George Milligan (Church of Scotland)

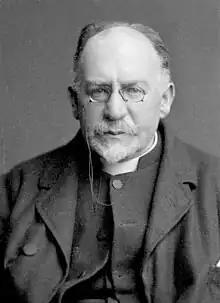
George Milligan

George Milligan DCL DD (2 April 1860 – 25 November 1934) was a Scottish minister of the Church of Scotland who served as Moderator of the General Assembly of the Church of Scotland in 1923. He was professor of divinity and biblical criticism at the University of Glasgow.